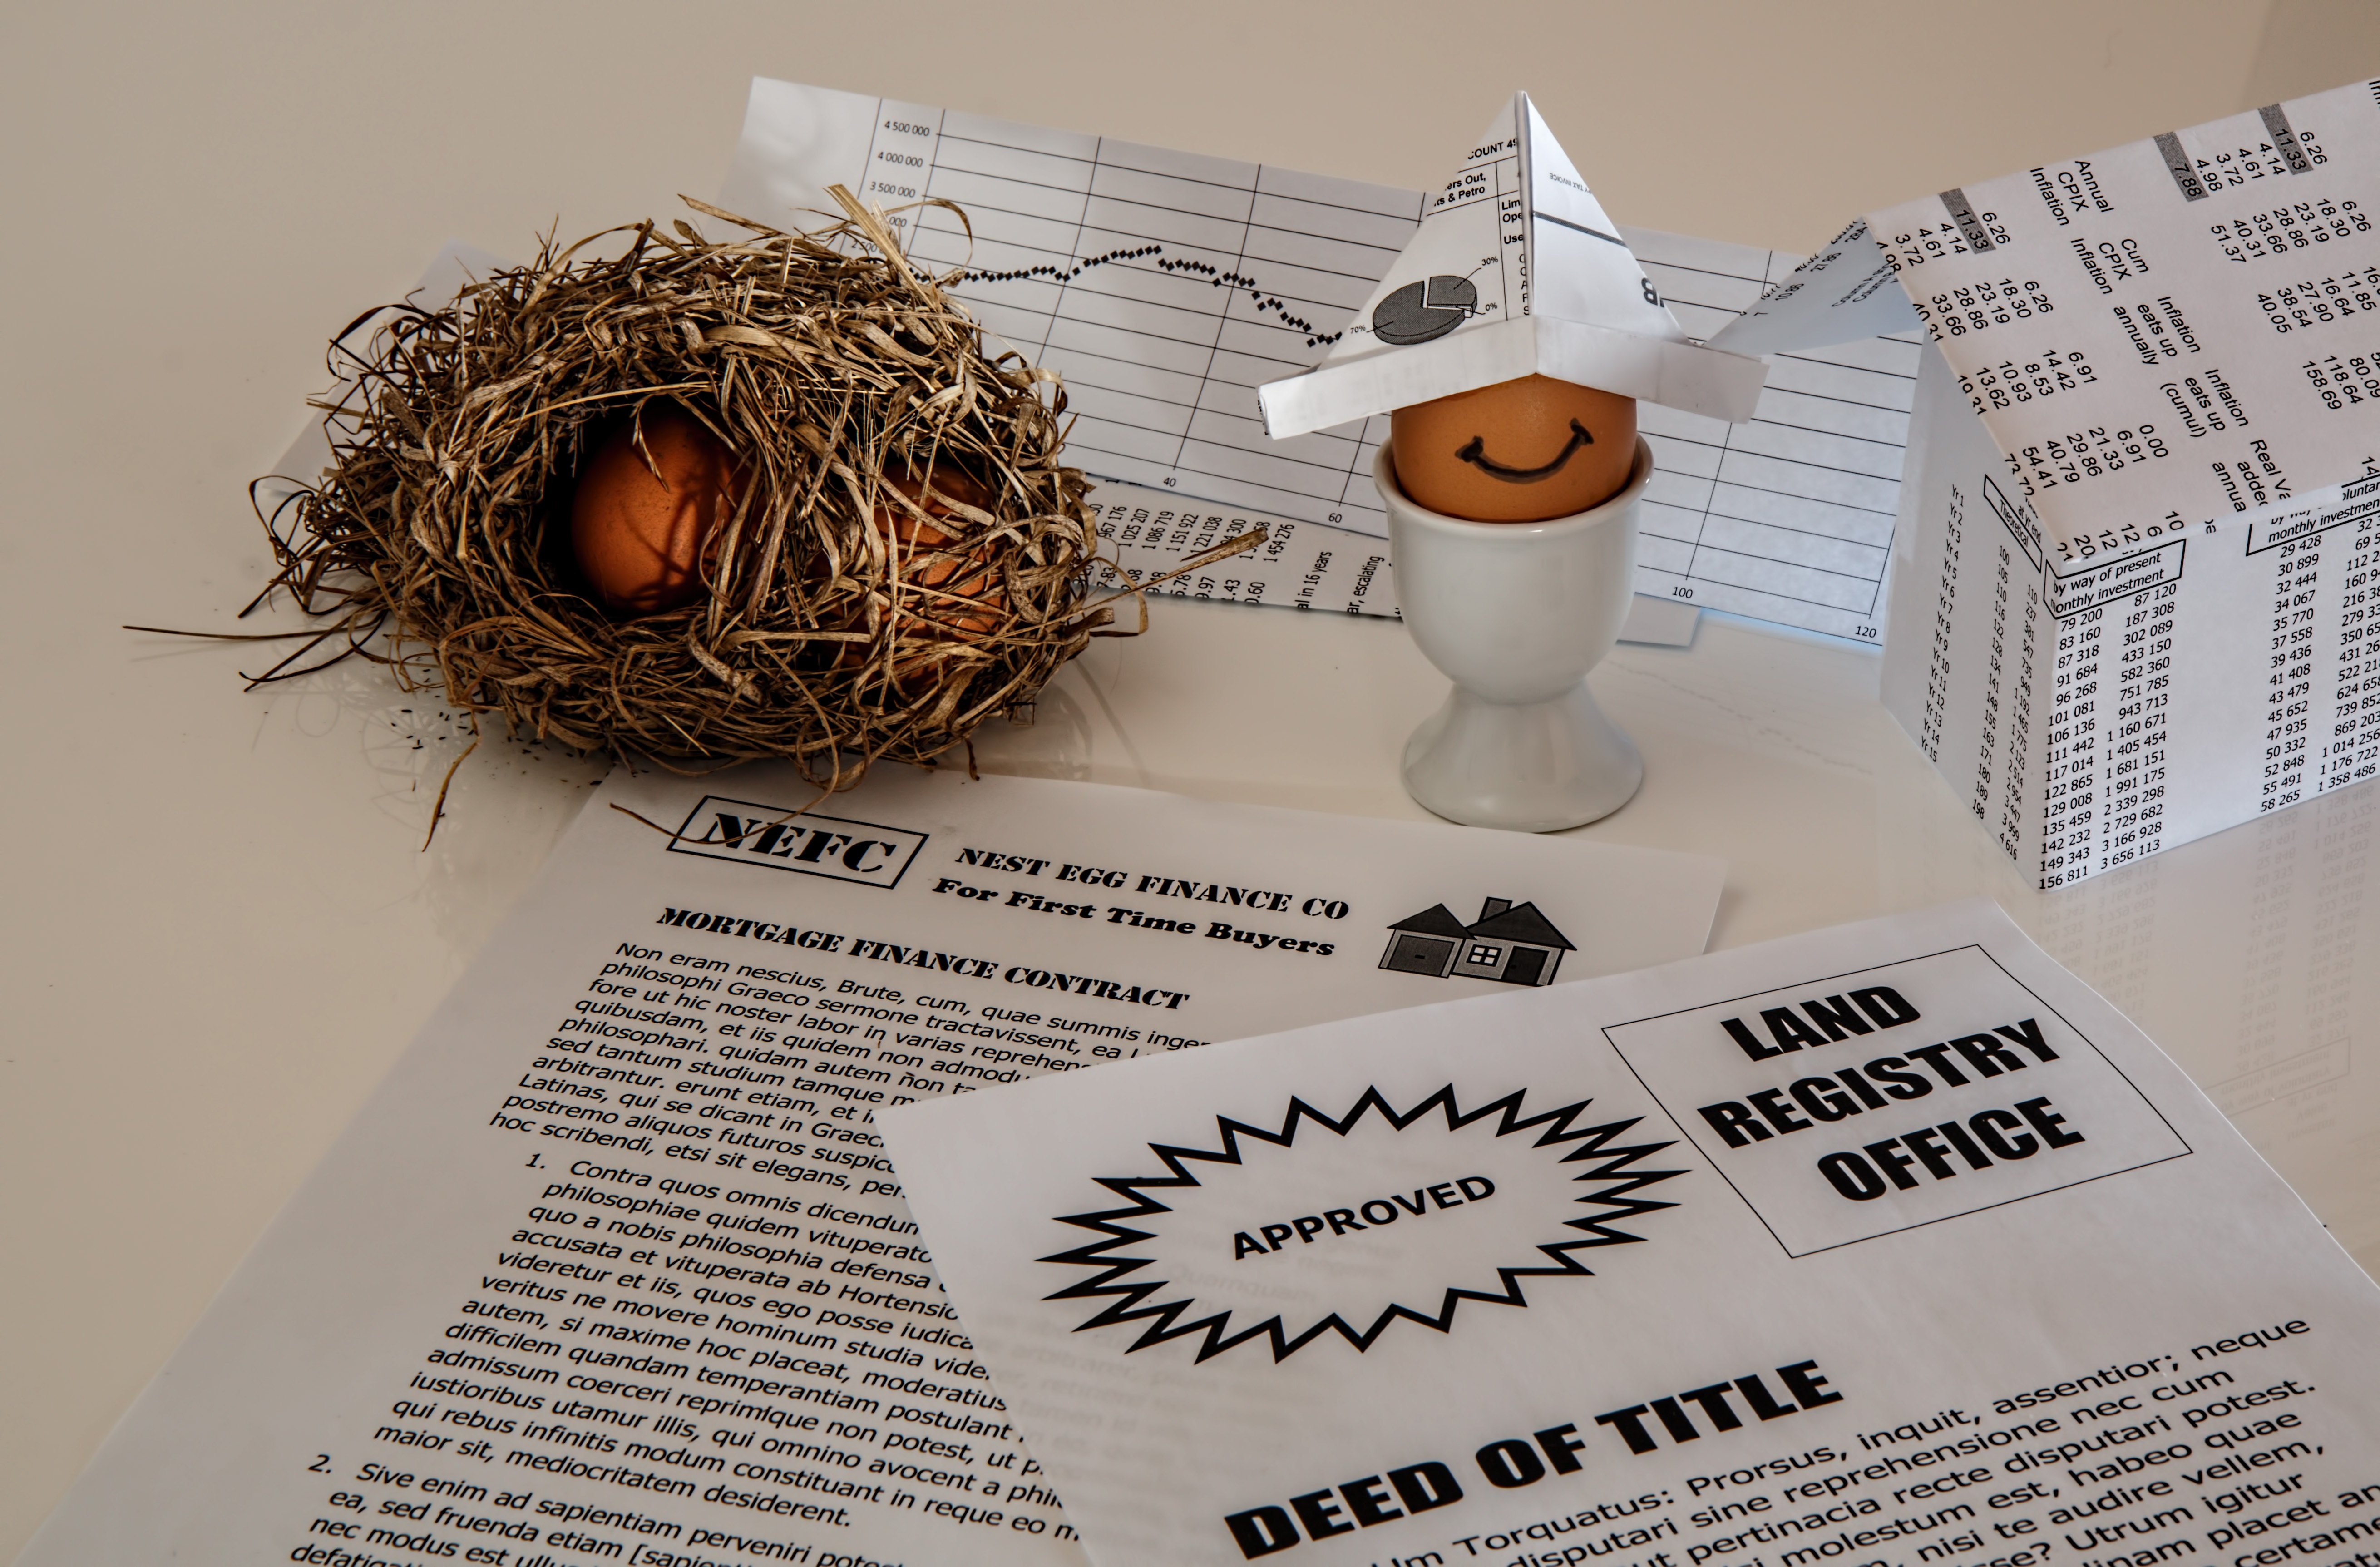
house, home, property, art, design, save, investing, savings, real estate, investment, invest, loan, borrow, nest egg, mortgage bond, mortgage contract, finance documents